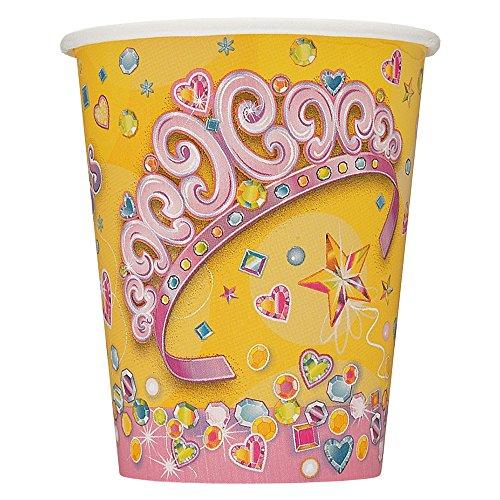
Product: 9oz Pretty Princess Party Cups, 8ct
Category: Toys & Games | Party Supplies
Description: Size: 9 ounces.
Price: $4.11
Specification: ProductDimensions:3.1x3.1x3.1inches|ItemWeight:2.24ounces|ShippingWeight:2.4ounces(Viewshippingratesandpolicies)|Manufacturer:Notions-InNetwork|ASIN:B002BOB2N2|DomesticShipping:ItemcanbeshippedwithinU.S.|InternationalShipping:Thisitemisnoteligibleforinternationalshipping.LearnMore|Itemmodelnumber:25656|DatefirstlistedonAmazon:January23,2009